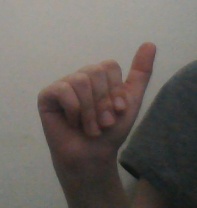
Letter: dhad